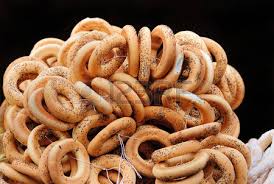
Yemek: simit